Chornobyl.3828

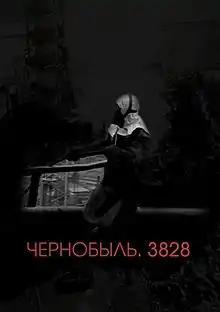

Chernobyl.3828, or Chornobyl.3828 is a 2011 Ukrainian documentary film about the Chernobyl disaster. Directed by Serhiy Zabolotnyi, it is dedicated to the "liquidators" who were involved in cleaning the most dangerous areas of the plant roof, the "Masha" ("M") zone. The film is named for the 3,828 people who worked in this area.